Quenne

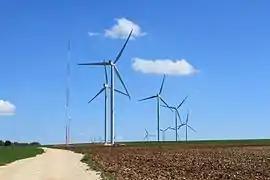
The windfarm in Quenne

Quenne is a commune in the Yonne department in Bourgogne-Franche-Comté in north-central France.